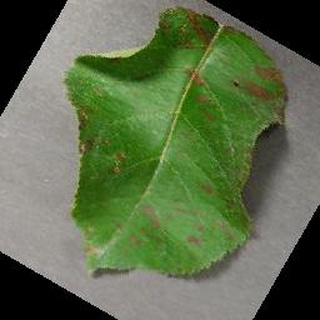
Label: apple_cedar_apple_rust